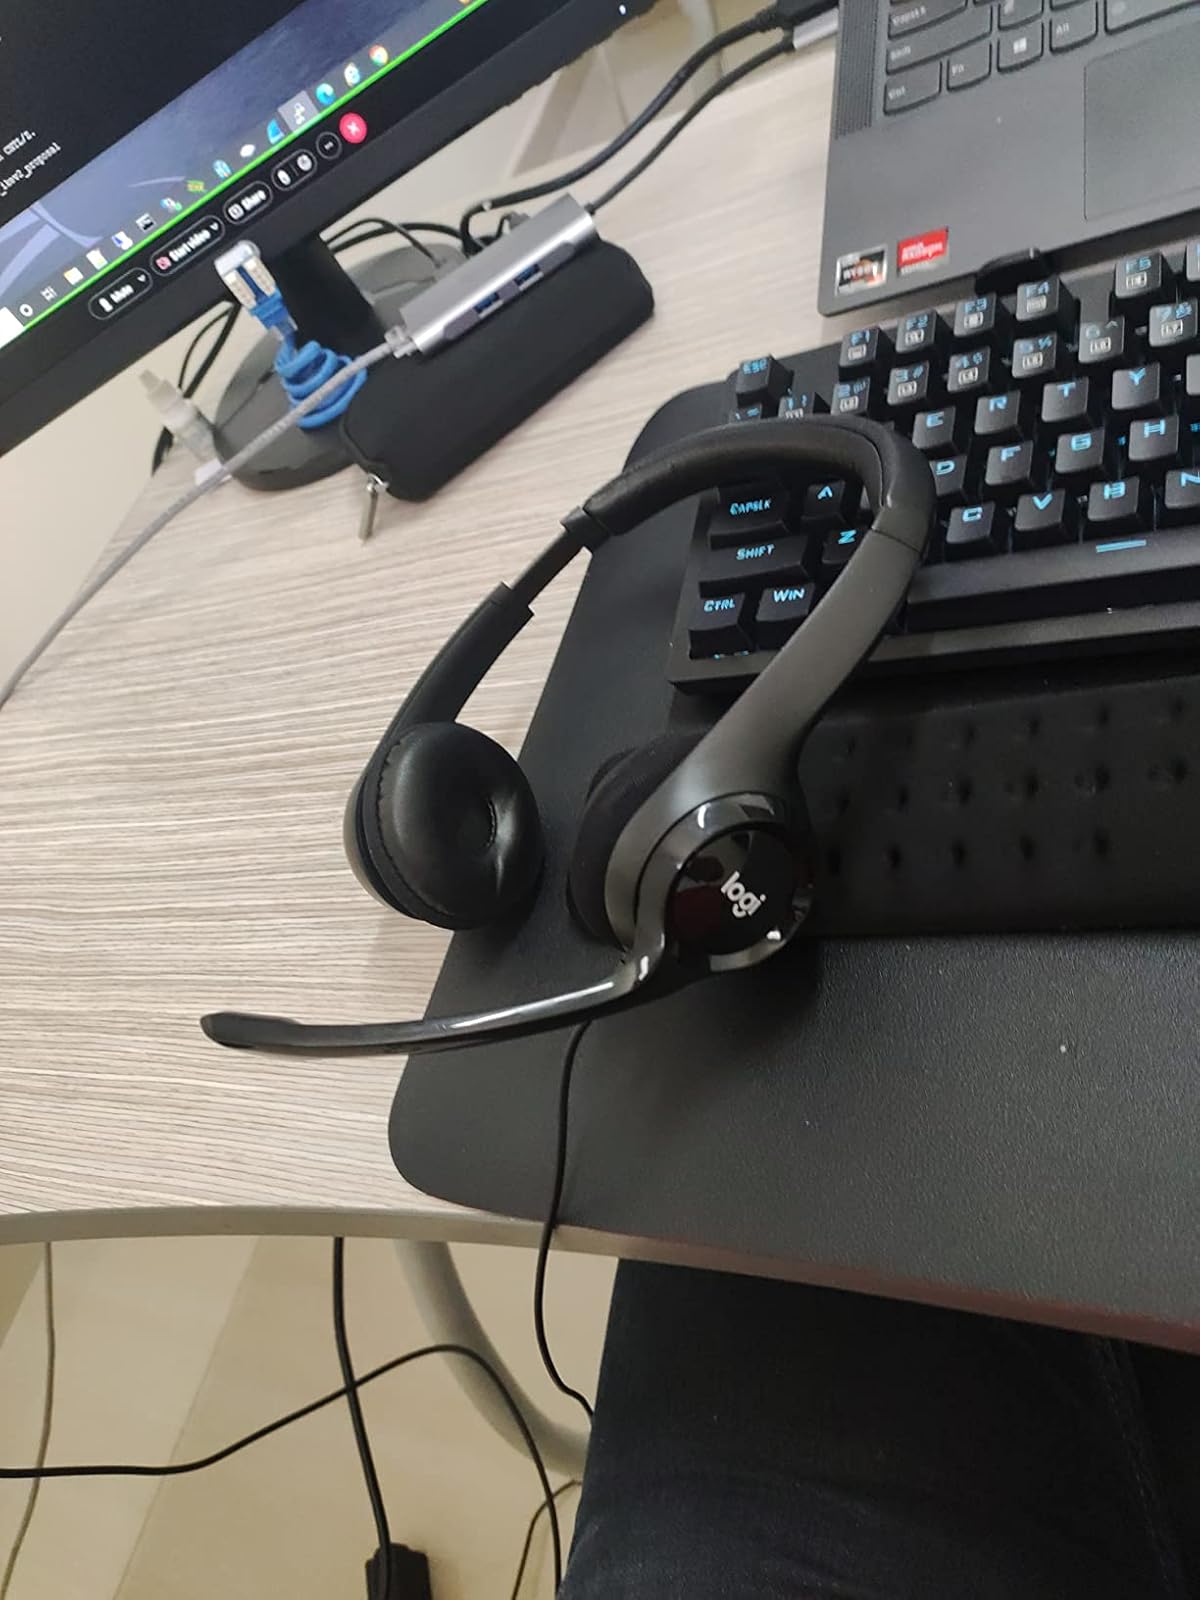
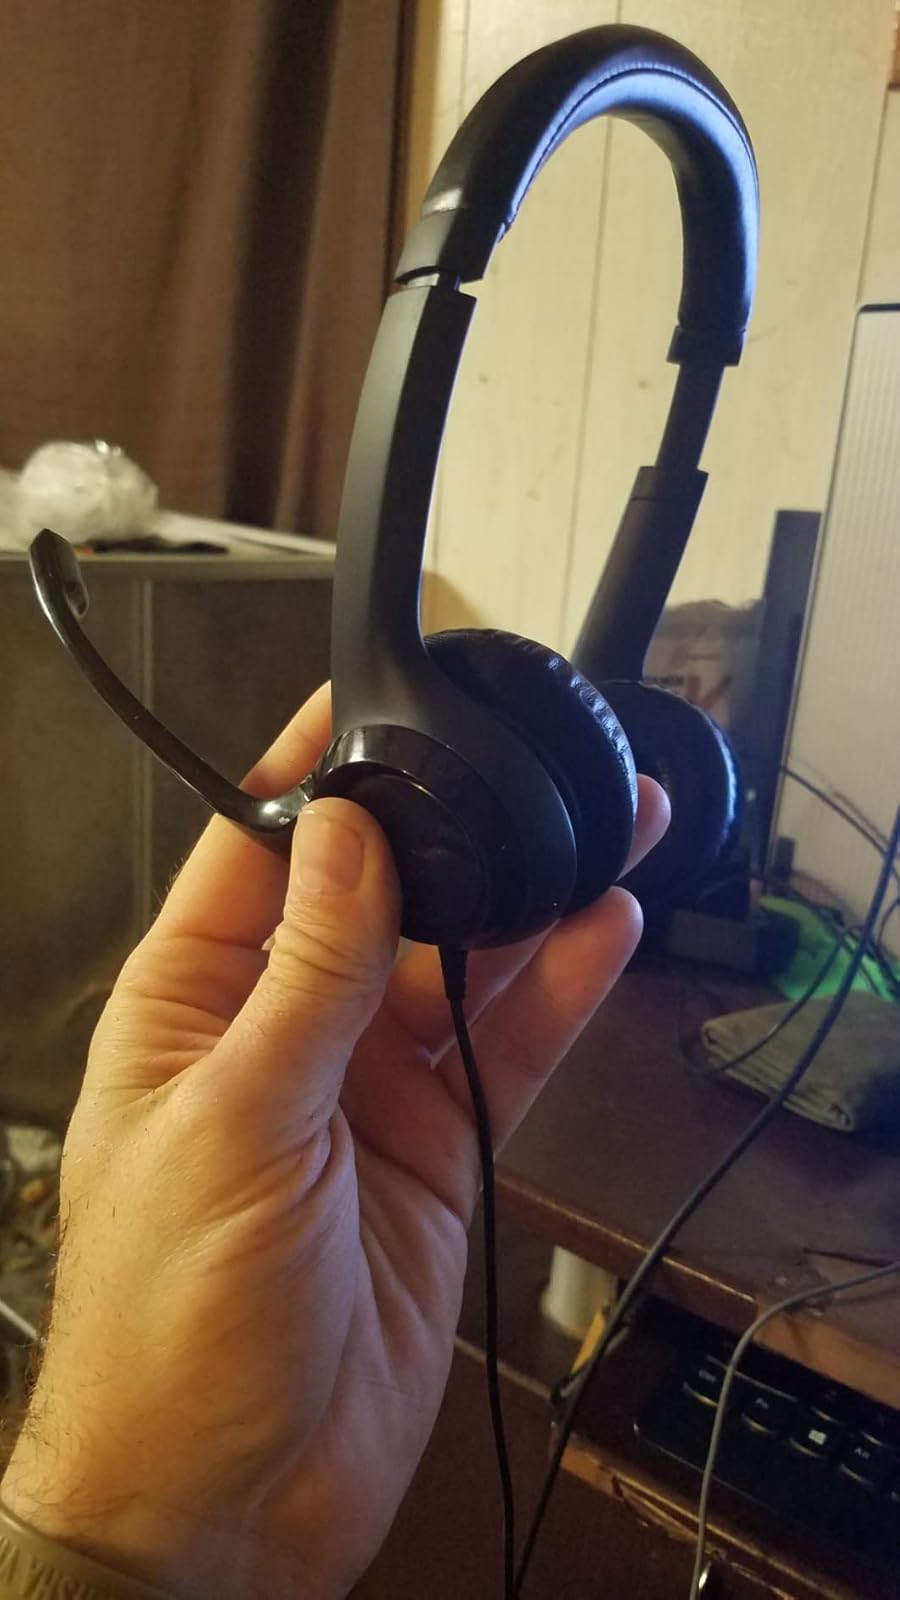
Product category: headphones
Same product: yes